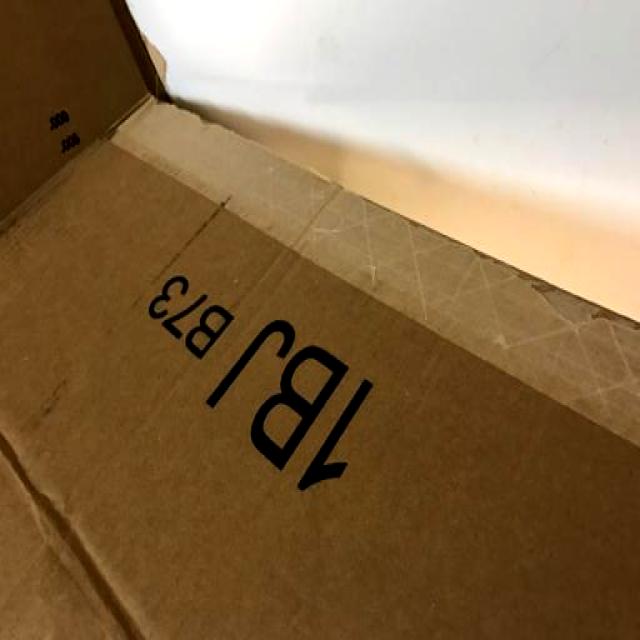
Label: Cardboard